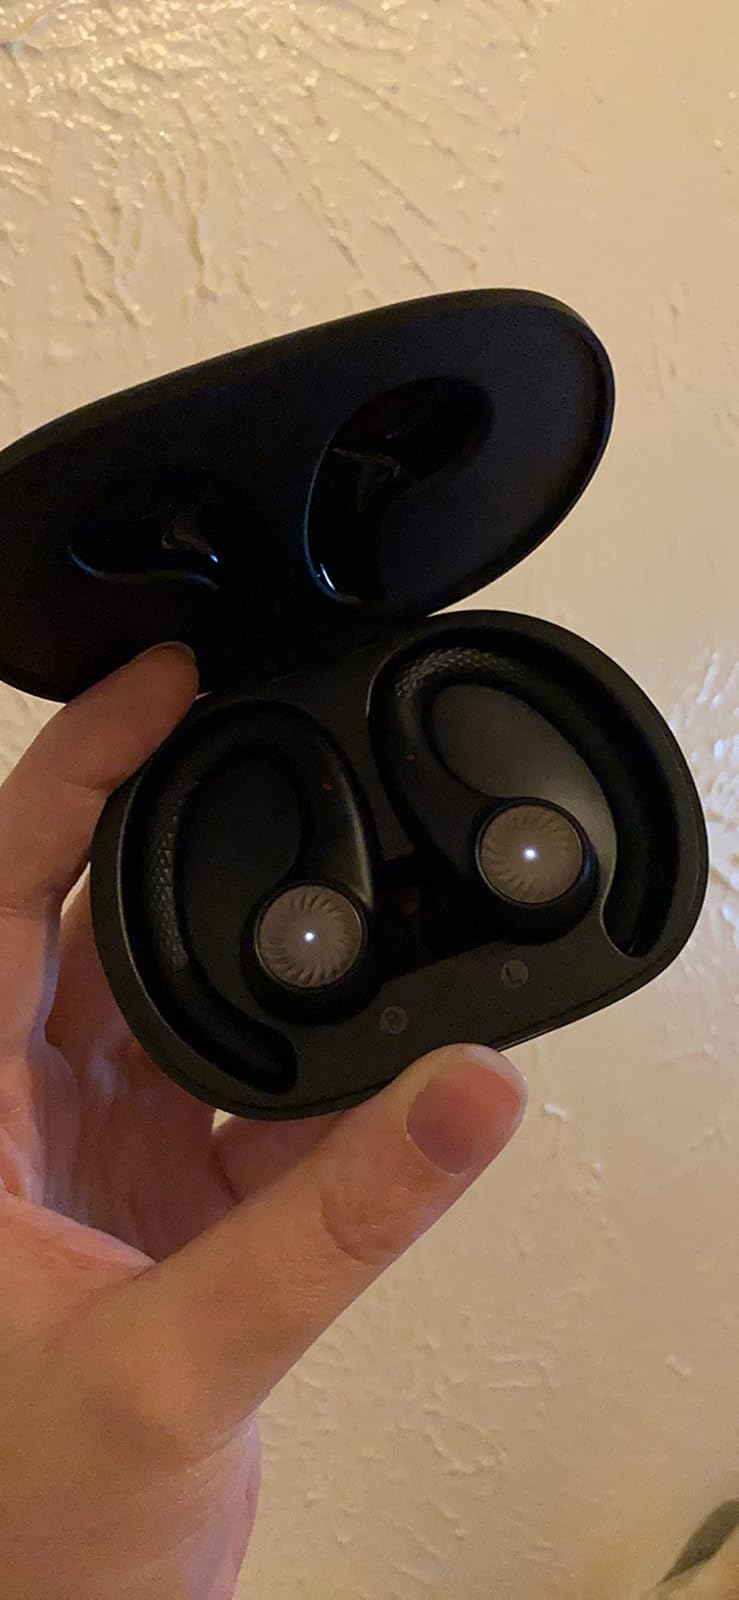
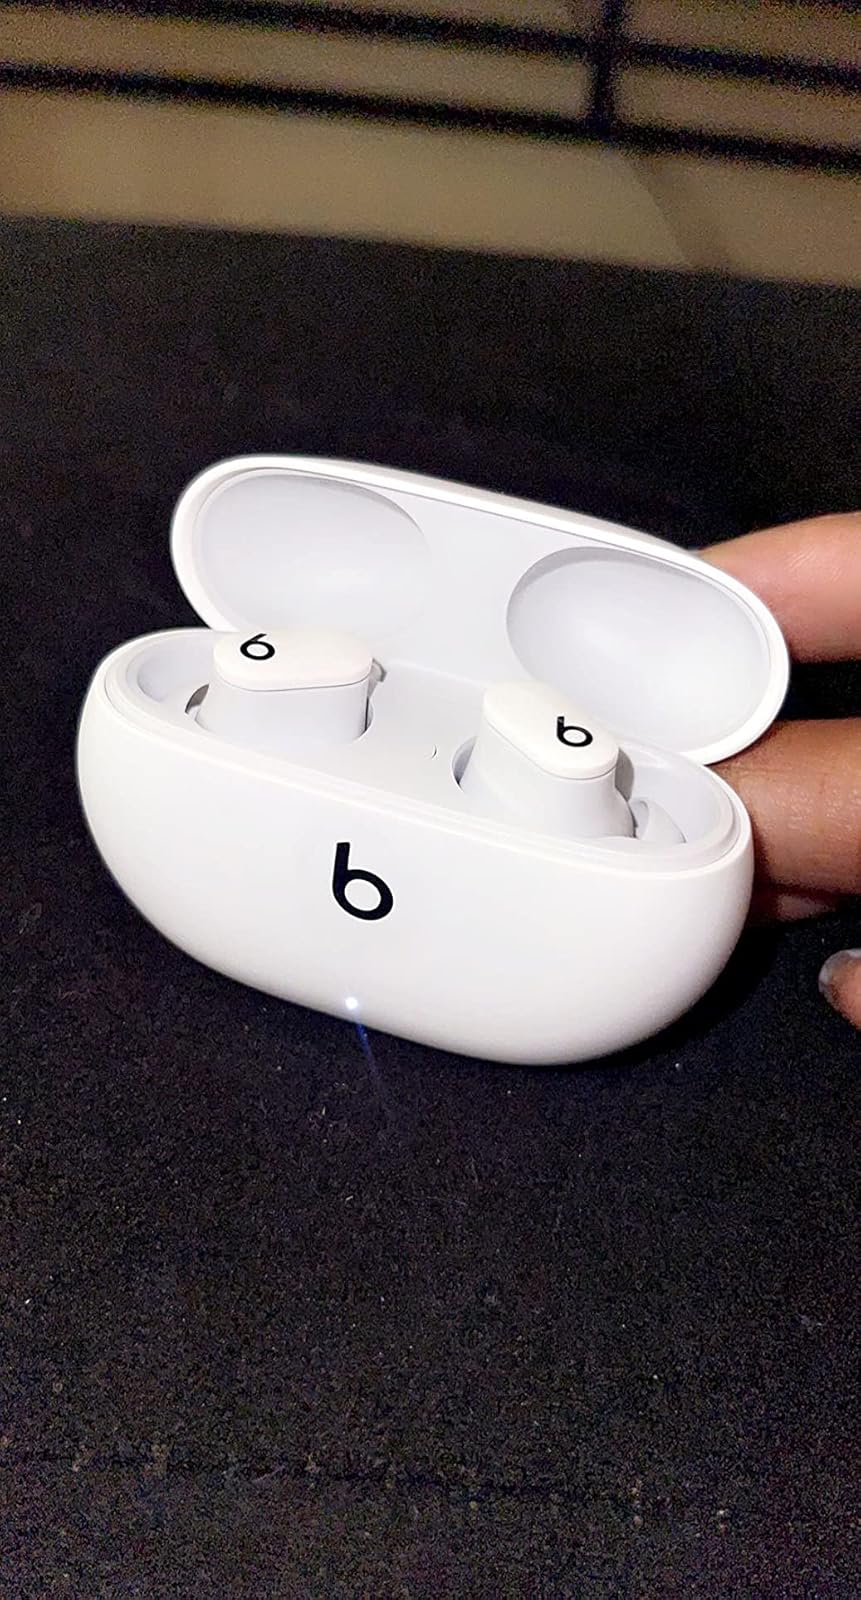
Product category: earbuds
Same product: no